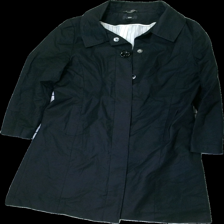
View: front
Type: Jacket
Category: Ladies
Brand: H&M
Colors: Black
Material: 67% cotton 33% viscose
Cut: Regular
Size: 46
Season: Autumn
Stains: Major
Damage: grå i krage
Damage location: top center
Damage 2 location: top left
Price range: <50
Recommended usage: Export
Description: svart kappa, grå i krage